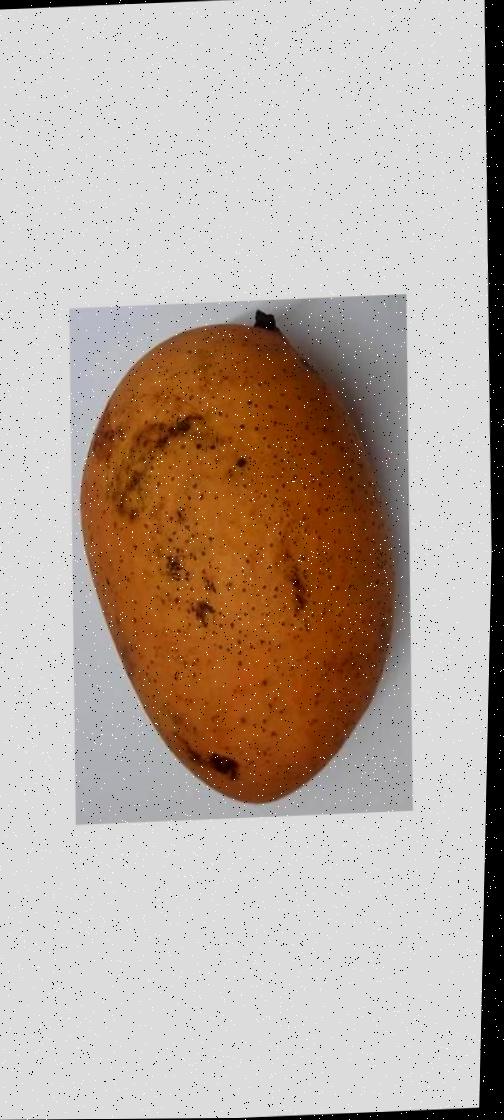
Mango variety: Ashshina Classic